Cesar Purisima

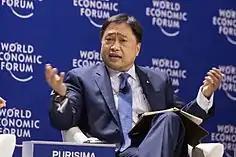
Finance Secretary Cesar V. Purisima at the World Economic Forum on East Asia 21 April 2015.

Purisima helped President Aquino achieve a strong fiscal position for the Philippines by cracking down on corruption, plugging revenue leakages, and strengthening tax administration and enforcement capabilities. The Revenue Integrity Protection Service (RIPS), housed within the Department of Finance, has focused on weeding out corrupt agents among the ranks of revenue generating agencies. Since inception in 2003 until end-2015, RIPS has charged a total of 271 personalities, 158 of which came from 2010 to 2015 alone. Successful resolutions of RIPS cases tallied up to 103, 78 of which came from 2010 to 2015 alone. Since 2010, the Run After Tax Evaders (RATE) campaign of the Bureau of Internal Revenue has filed 435 cases as of 5 February 2016, with total estimated tax liabilities of at least P73 billion. The Run After The Smugglers (RATS) program of the Bureau of Customs meanwhile, has filed 210 cases worth P57 billion in dutiable value since 2010.